Finglesham Anglo-Saxon cemetery

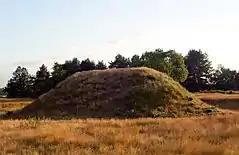
Small tumuli would have covered a number of the burials at Finglesham. This is a larger example from Sutton Hoo in Suffolk.

Encircling ring ditches have been identified on many of the graves, meaning that it was a barrow cemetery. Most were located on the cemetery's south-eastern edge. The largest, over Grave 204, would have been particularly prominent and could have served as a local landmark.